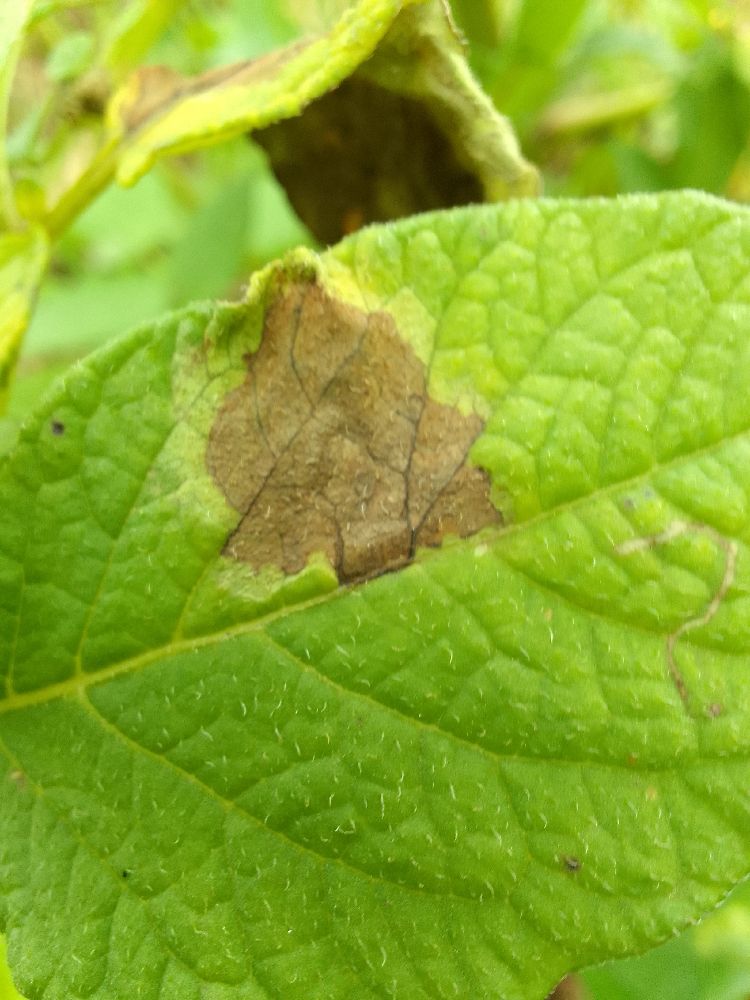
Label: Late blight